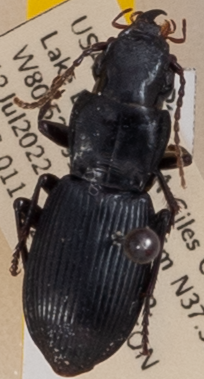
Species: Pterostichus rostratus
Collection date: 2022-07-12
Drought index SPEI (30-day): -0.348
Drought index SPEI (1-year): -0.9
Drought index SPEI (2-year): -0.39